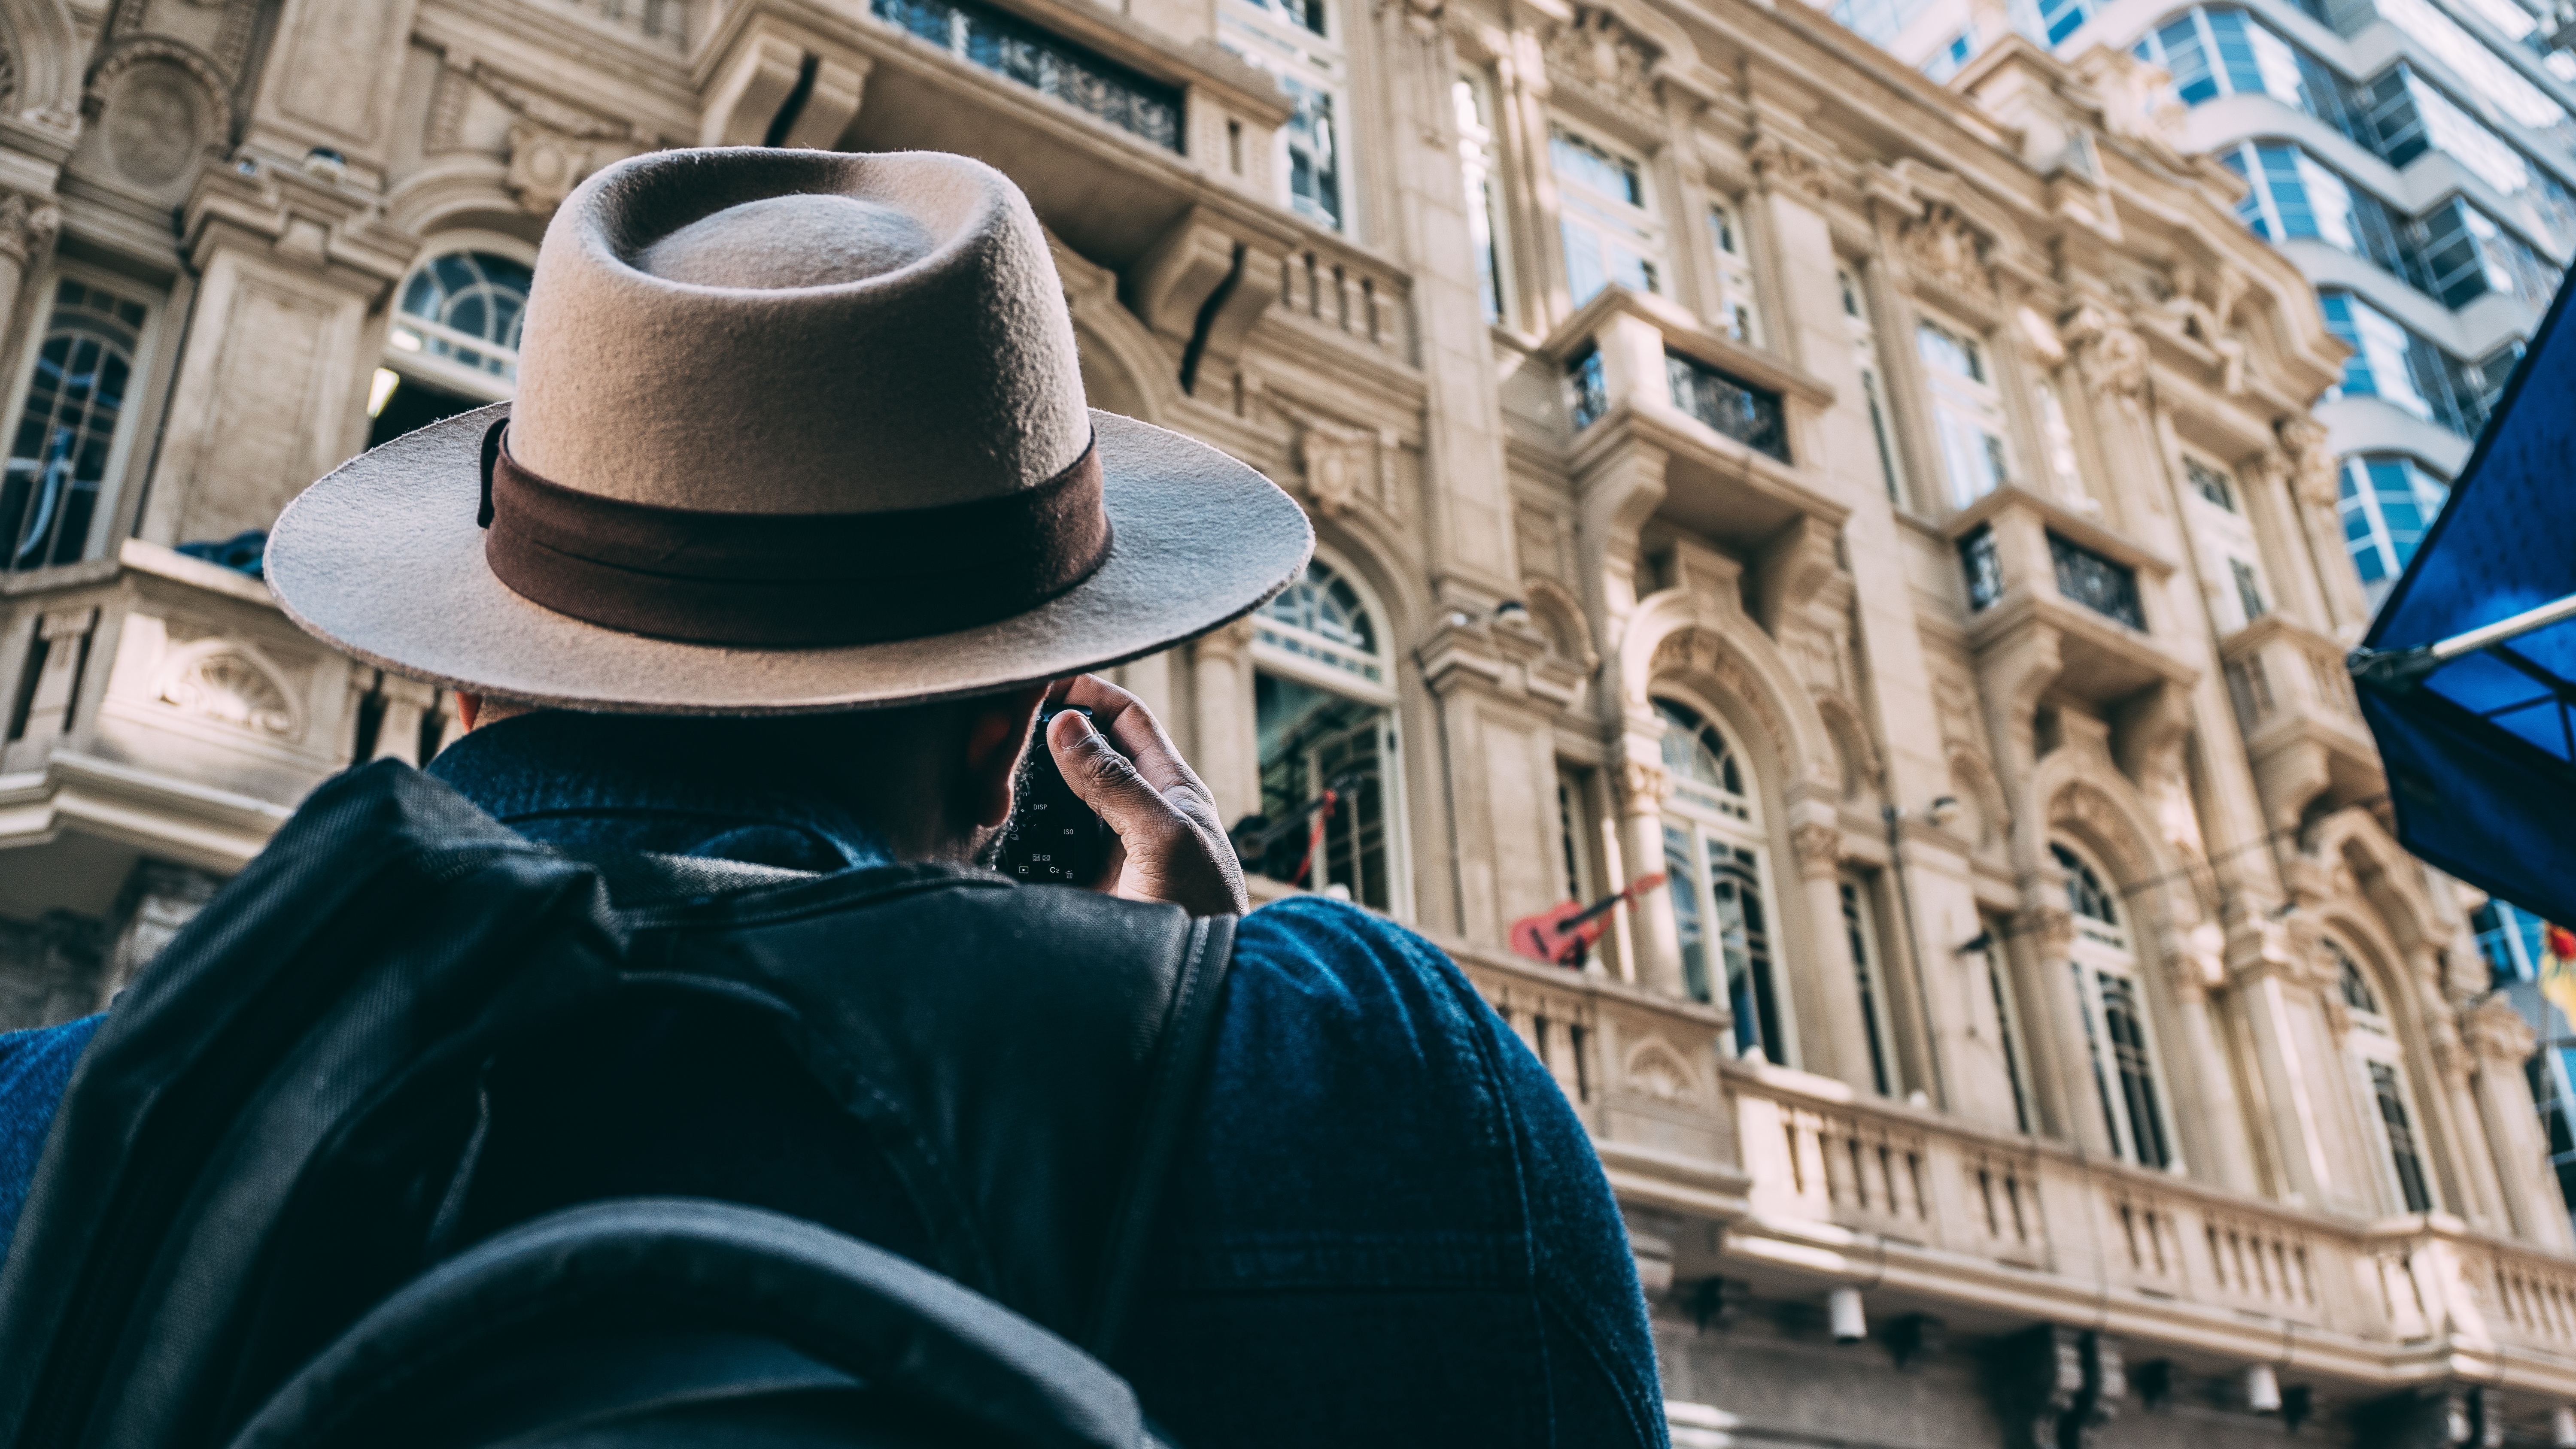
man, person, architecture, road, street, photographer, building, city, travel, color, blue, taking photo, infrastructure, urban area